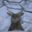
Label: deer